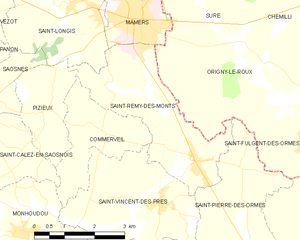
Carte des communes françaises